Student Senate for the California Community Colleges

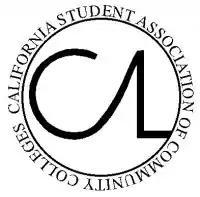
CalSACC logo

CalSACC was established on November 15, 1987. In 1999, CalSACC's membership included 72 community college student body associations. By 2005, CalSACC's membership had dwindled to just 31 student body associations. And by 2007, CalSACC had become "virtually non-existent". In 2008 CalSACC's remaining assets were donated to the unincorporated SSCCC. The sum of $57,150.53 was transferred to the unincorporated SSCCC on June 3, 2008.